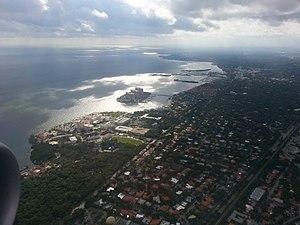
Le quartier de Coconut Grove a Miami (USA) par le hublot d´un avion